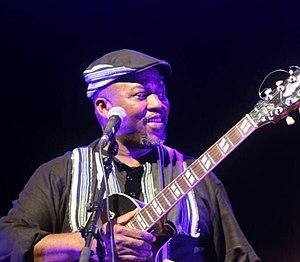
Luc Sigui est un Chanteur et instrumentiste de Jazz originaire de Biankouma, une localité de l'ouest de la Côte d'Ivoire.
La musique ivoirienne comporte plusieurs courants. Les précurseurs, les moins traditionalistes et les courants modernes. Elle intègre également de nombreuses danses et folklores propres à chacun des groupes ethniques, voire tribus ethniques.